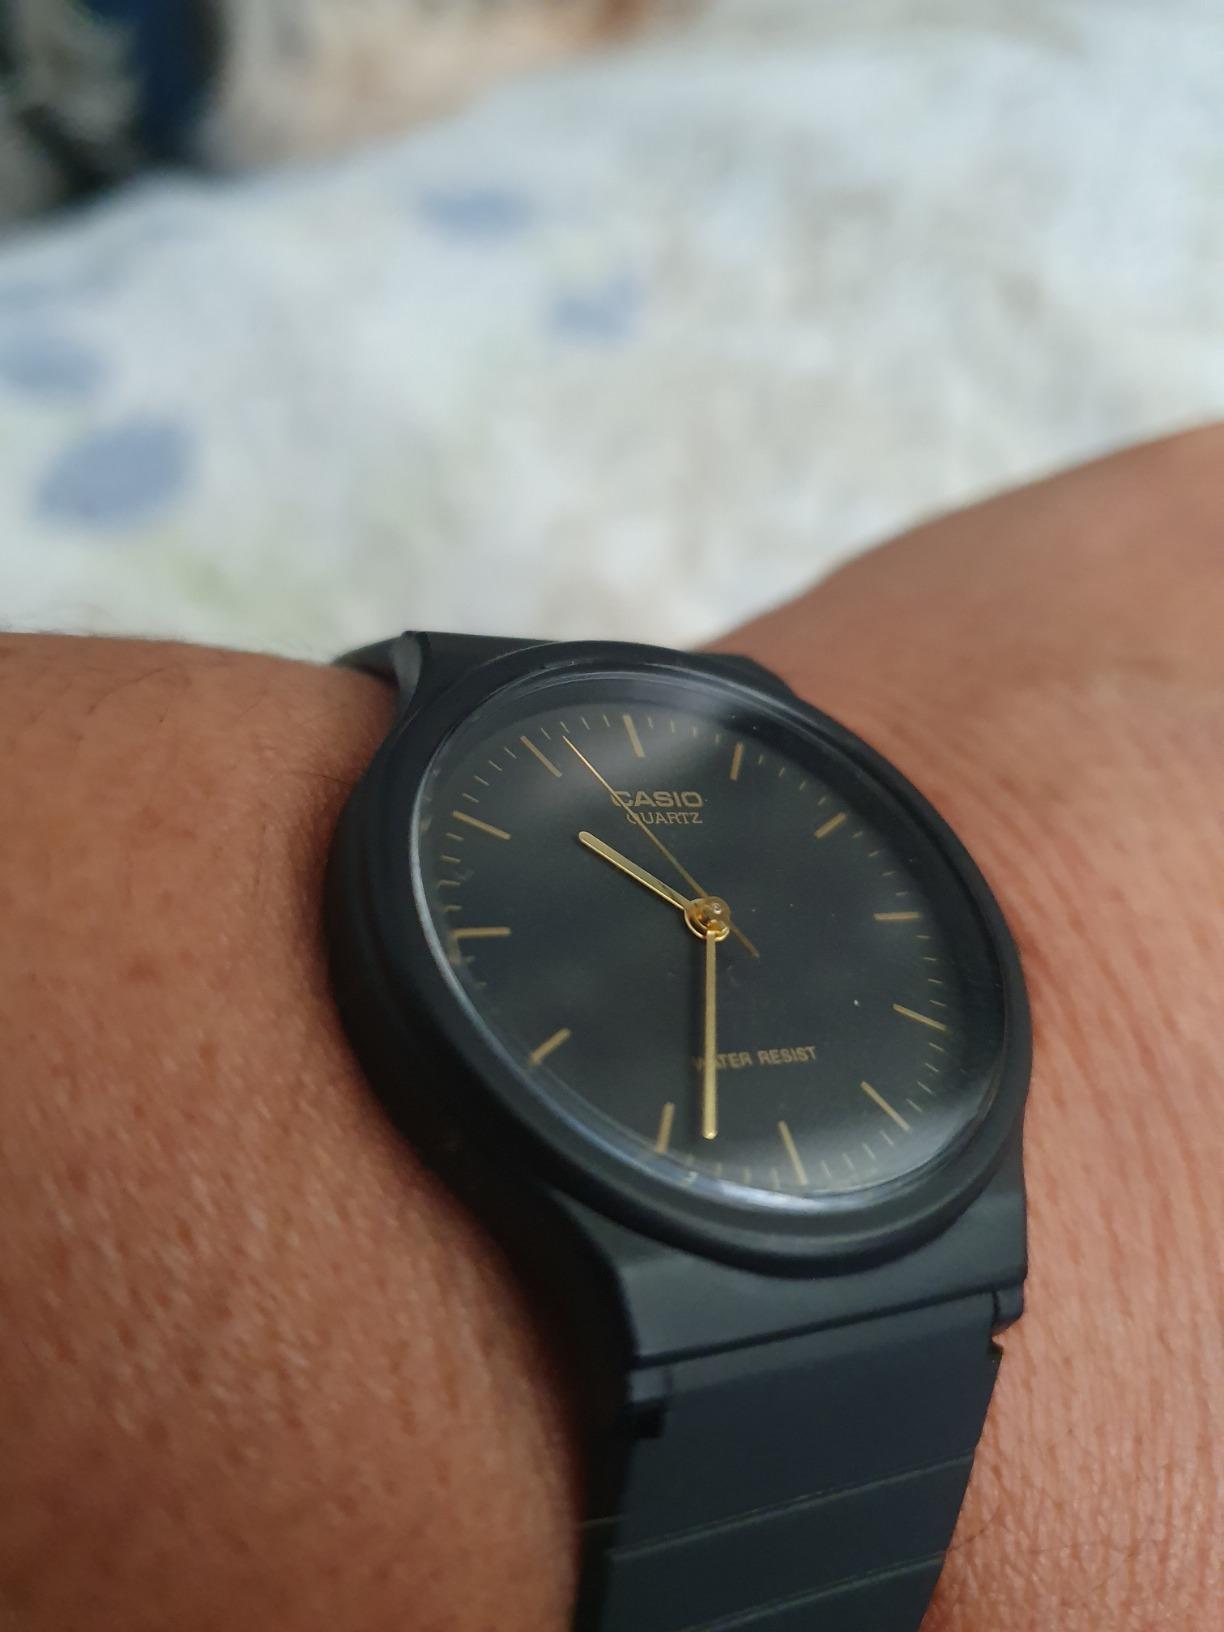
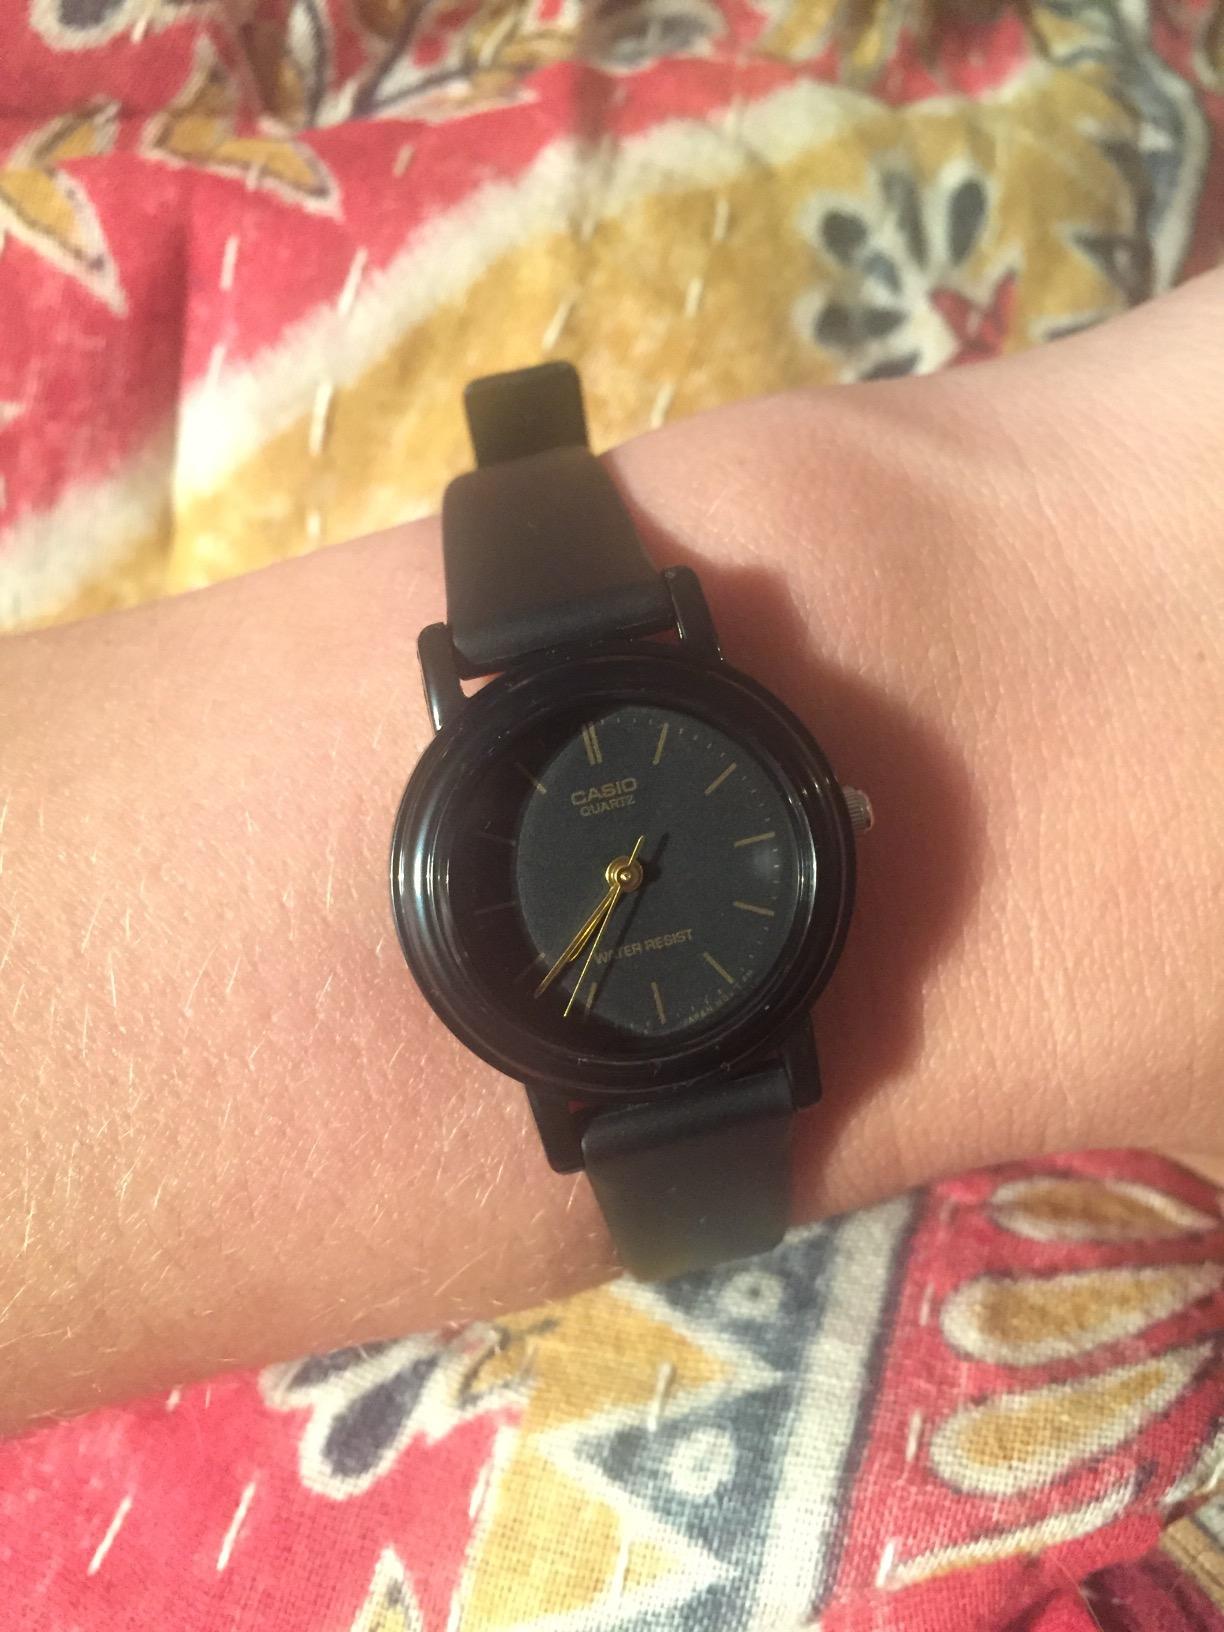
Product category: accessories_watch
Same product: no